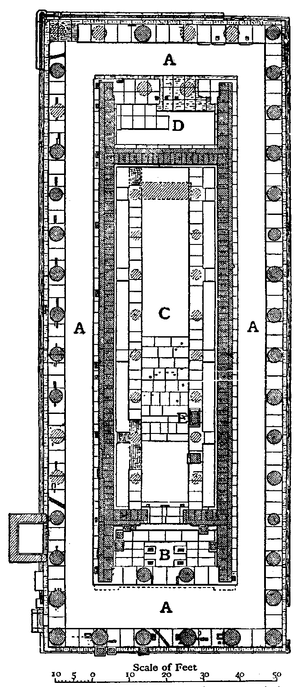
Le temple d'Héra à Olympie, appelé aussi Héraion, est un temple grec de l'époque archaïque érigé vers 590 av. J.-C. Situé dans la zone septentrionale, la plus sacrée de l'Altis, ce petit temple côtoie le Métrôon, tandis que celui de Zeus est cantonné au sud. Les temples d'Héra et de Zeus se contentent d'encadrer le vieil autel de cendres, qui est toujours demeuré le fondement du culte dans le sanctuaire d'Olympie.